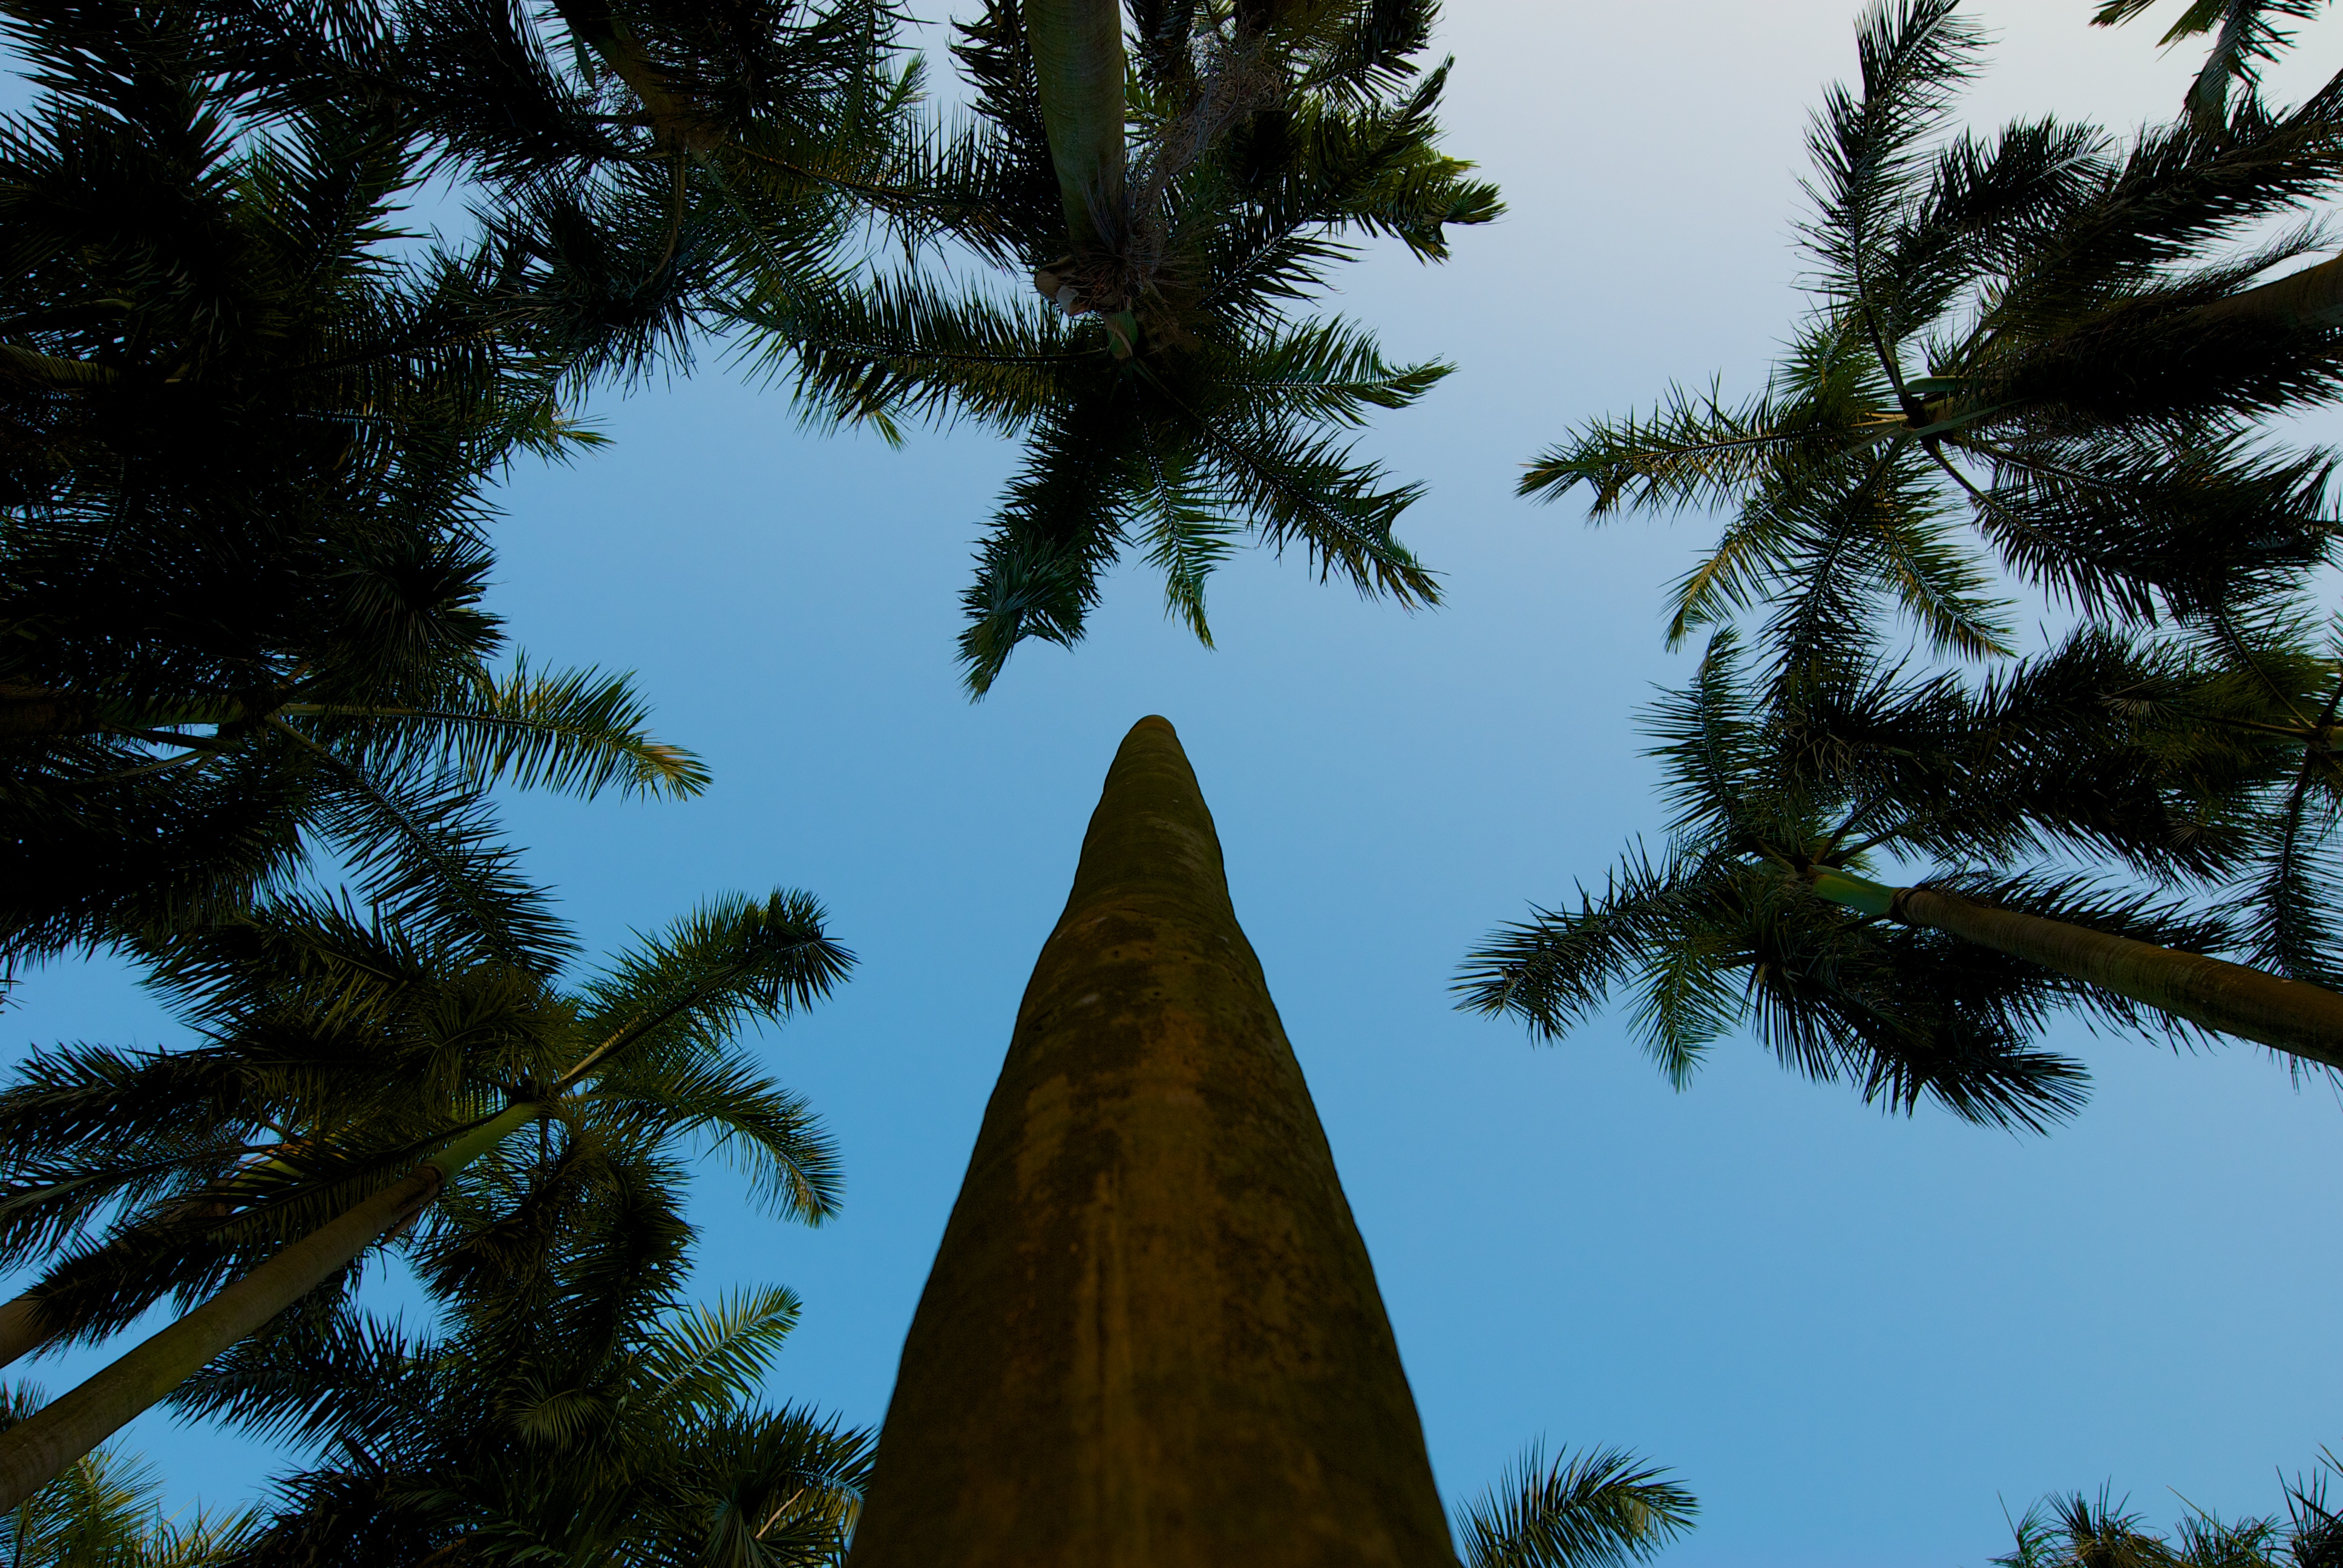
tree, nature, grass, plant, sky, leaf, flower, green, botany, blue, trees, spruce, canton, guangzhou, birthday, woody plant, land plant, arecales, palm family